Acharei Mot

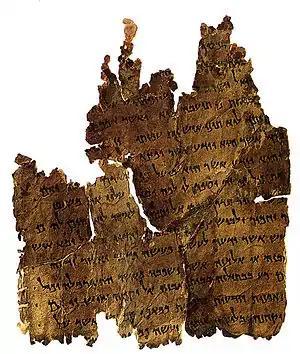
A Damascus Document Scroll found at Qumran

The Damascus Document of the Qumran sectarians prohibited a man from marrying his niece, deducing this from the prohibition in Leviticus 18:13 of a woman from marrying her nephew. Lawrence Schiffman noted that this was a point of contention between the Pharisees and other Jewish groups in Second Temple times.